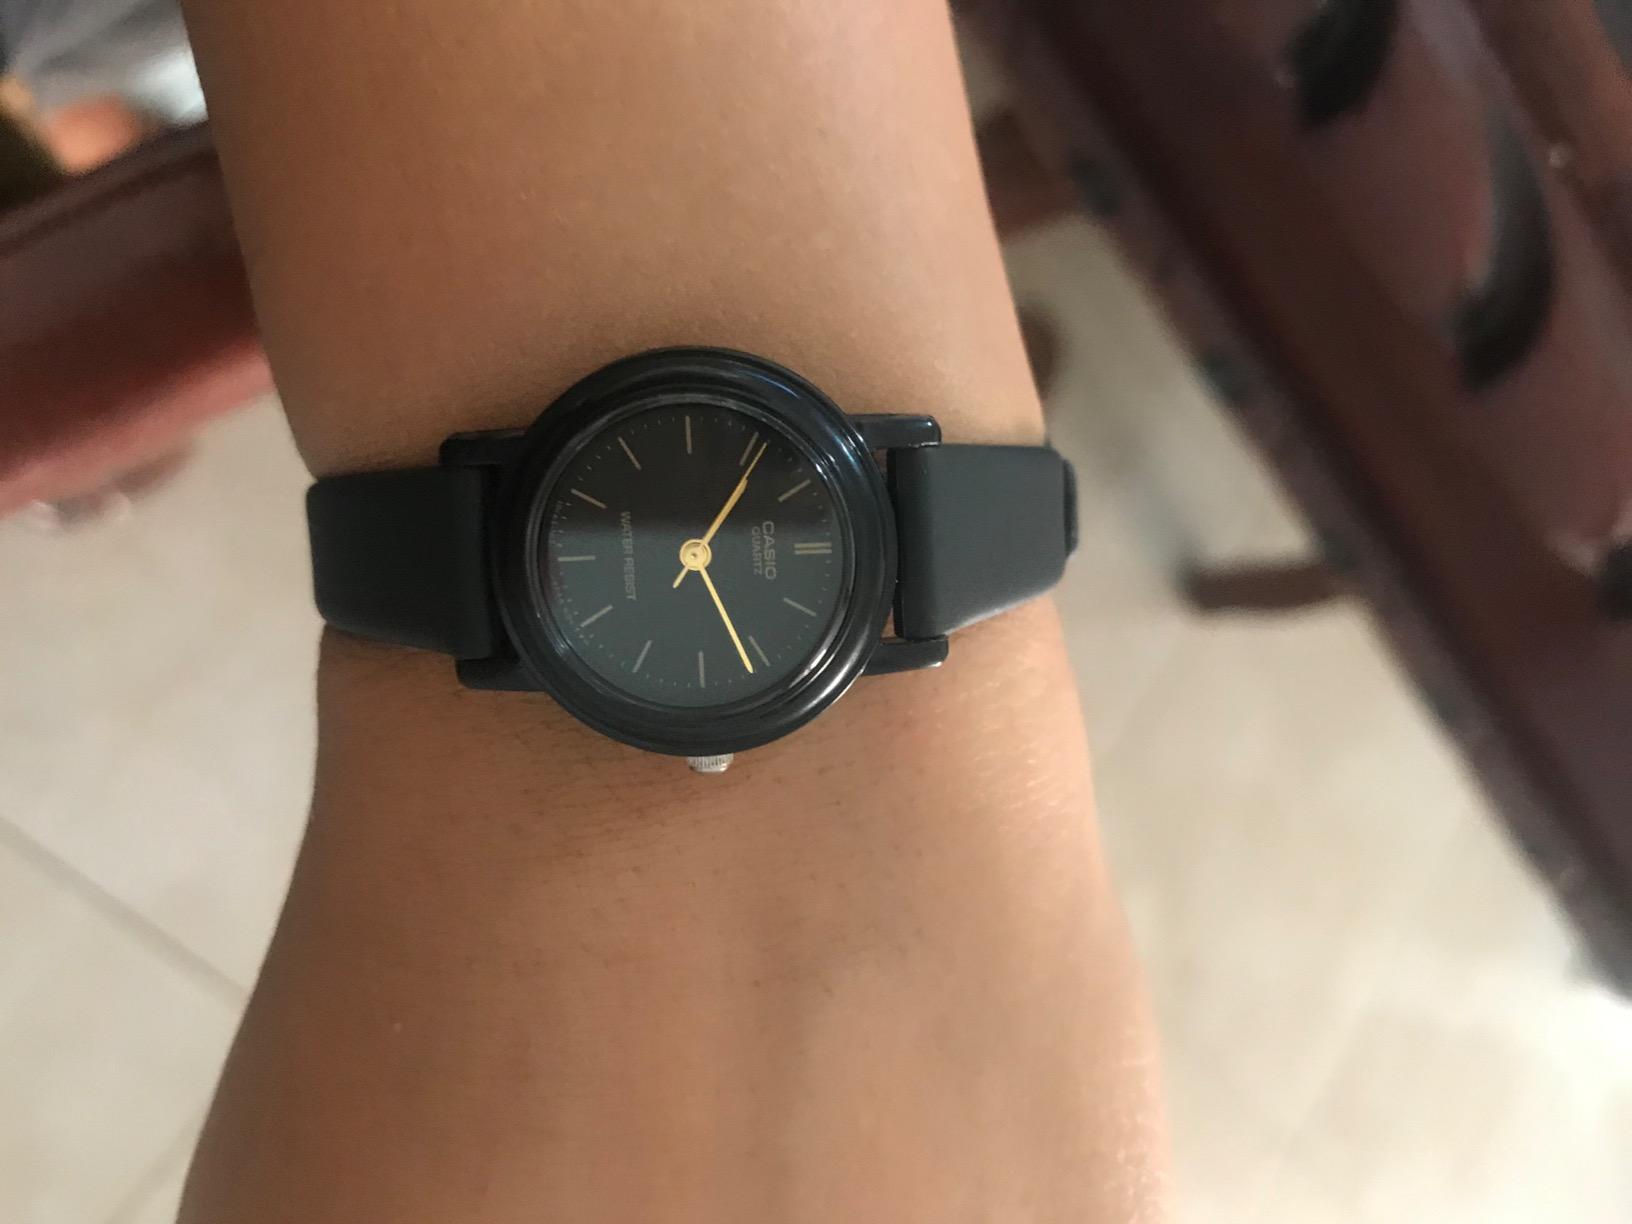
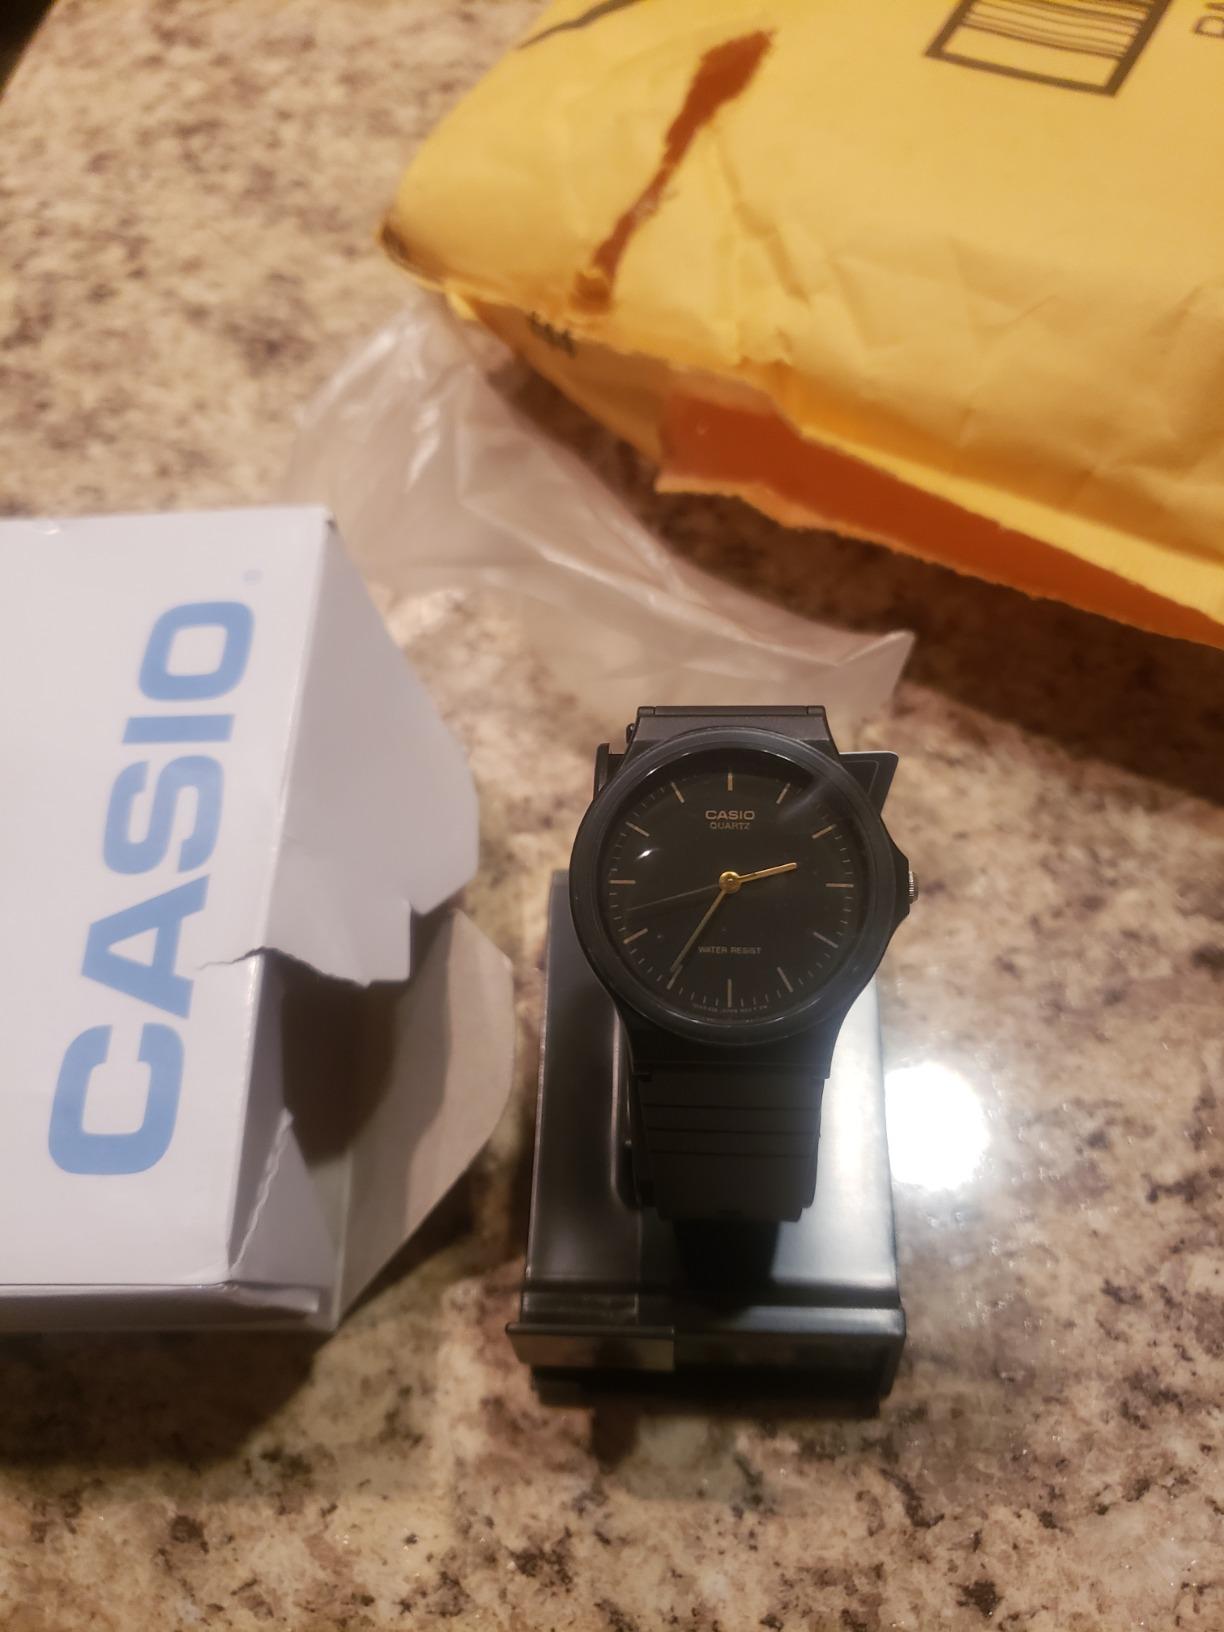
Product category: accessories_watch
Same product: no